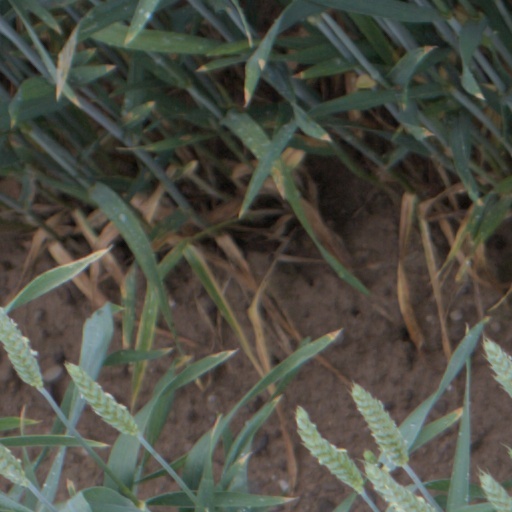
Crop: wheat